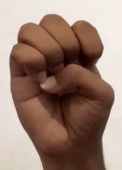
ASL sign: E